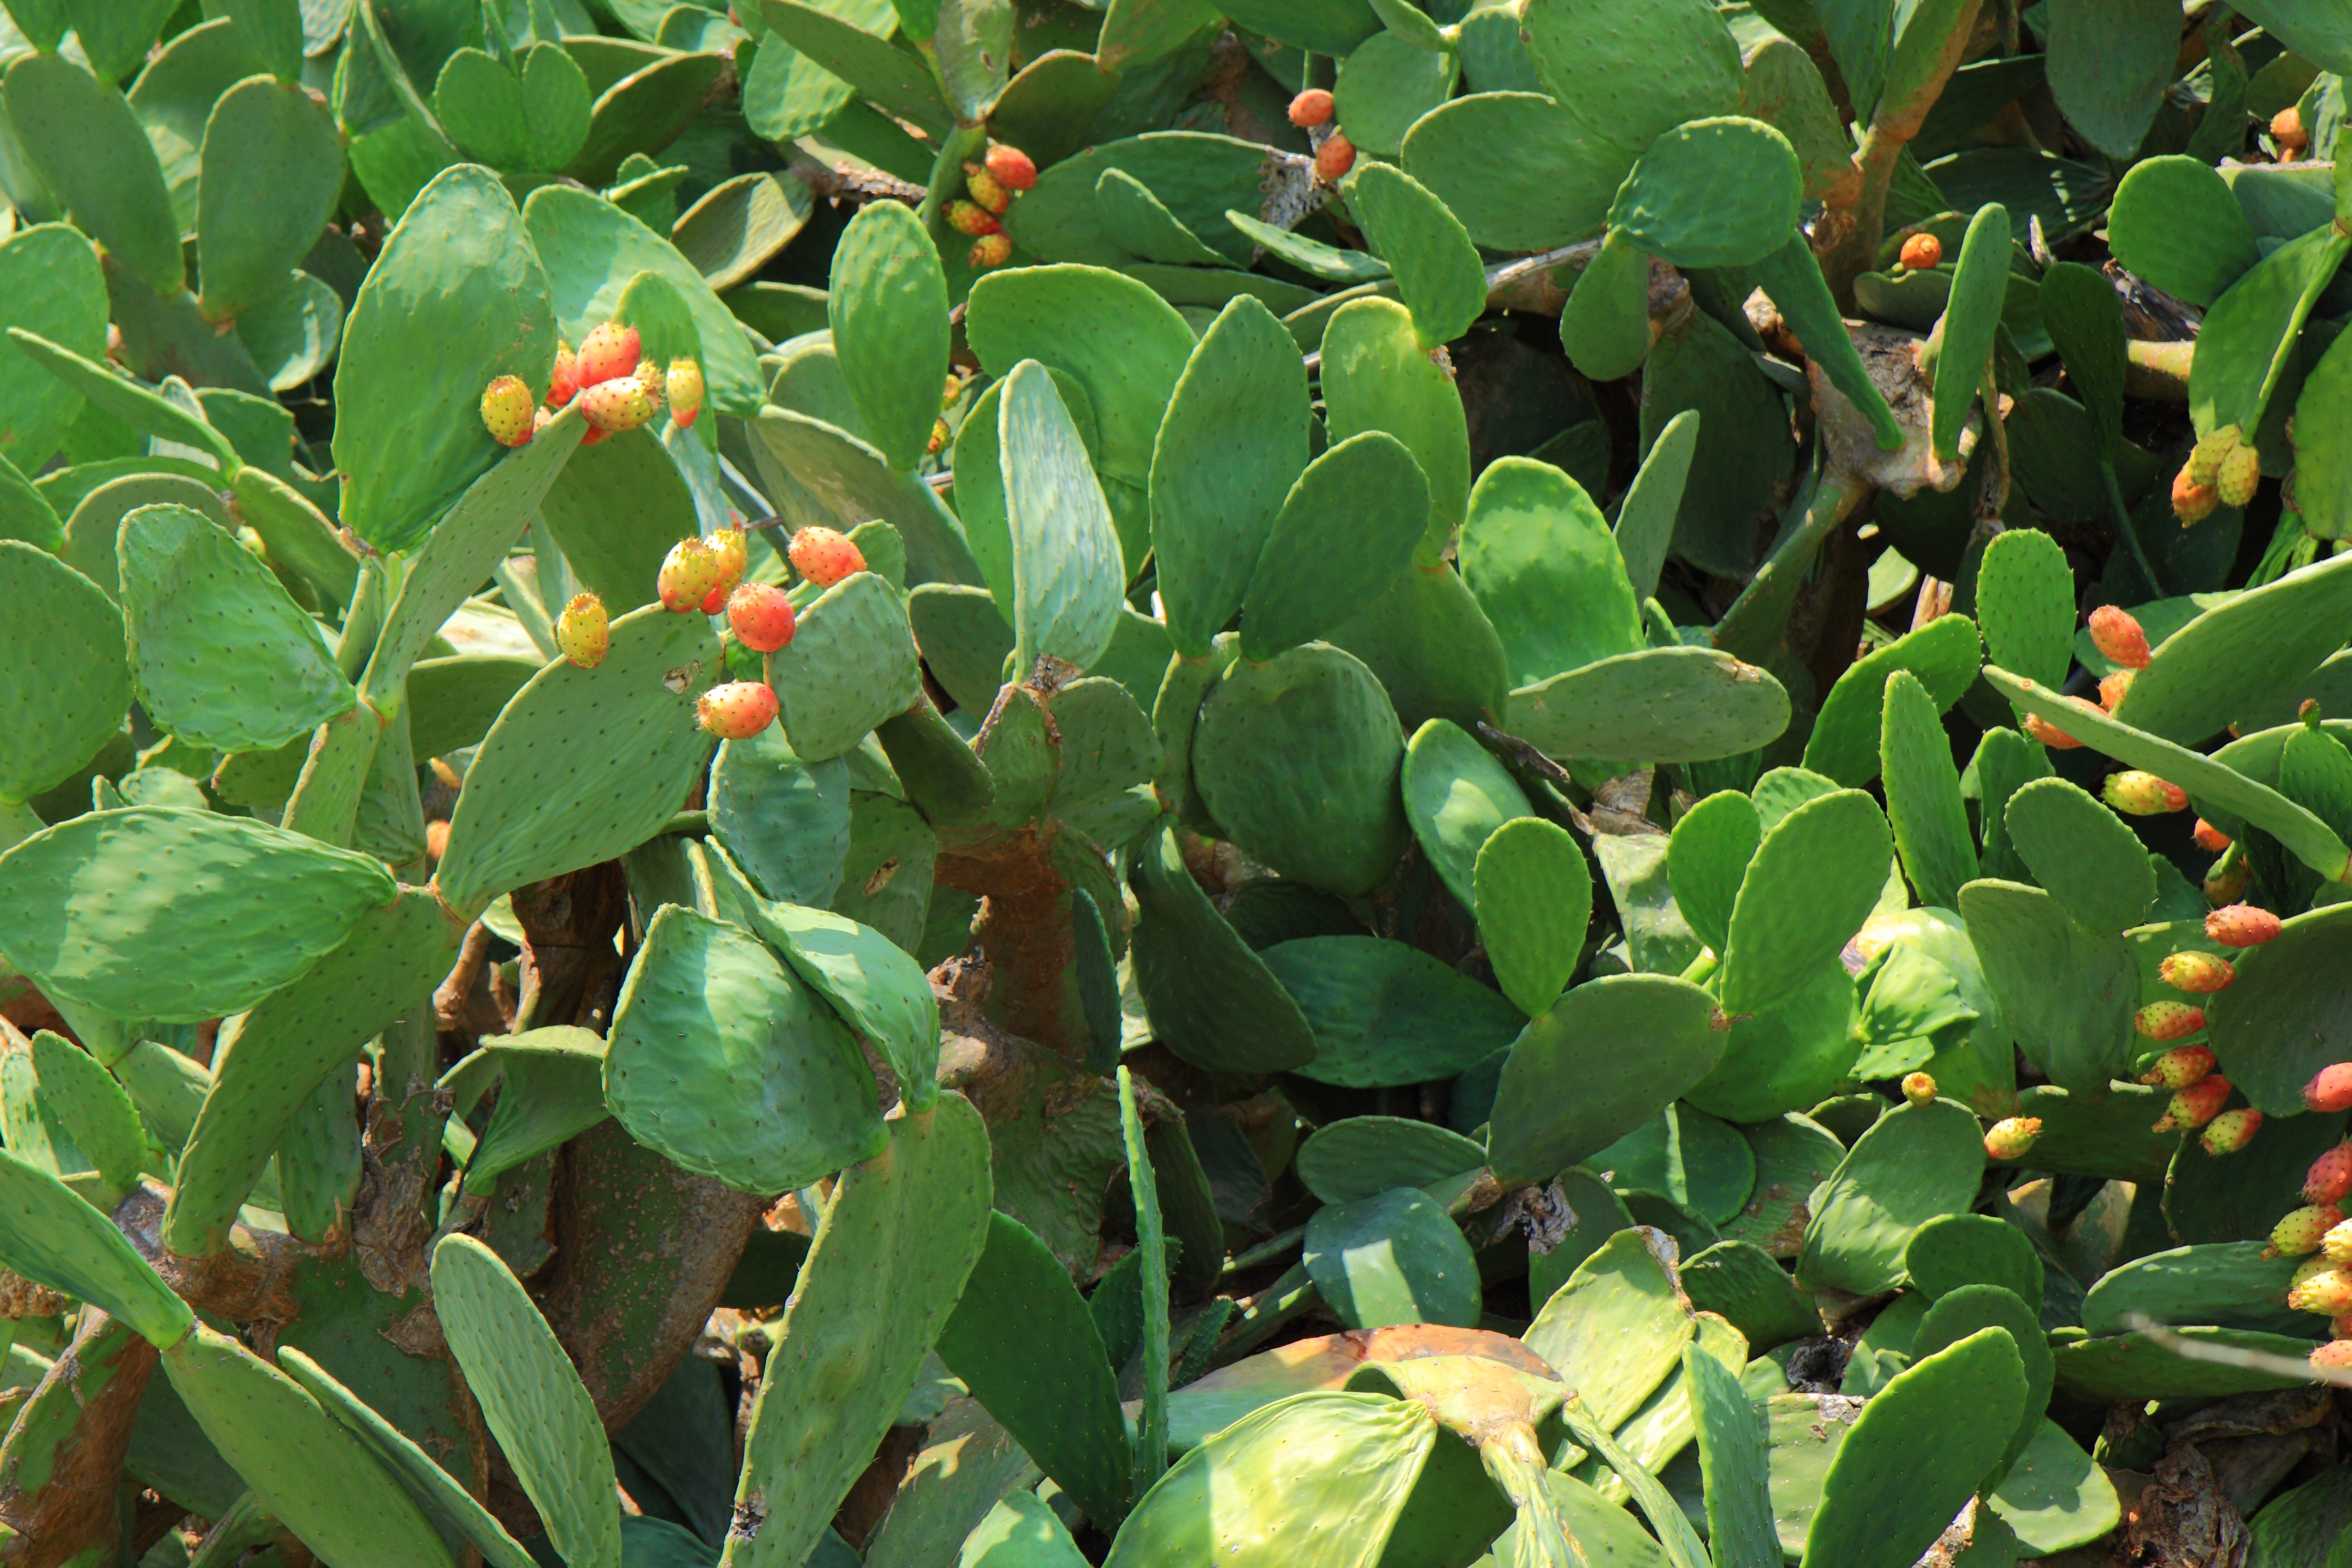
nature, cactus, sharp, plant, fruit, leaf, desert, flower, thorn, food, green, produce, evergreen, botany, flora, spike, background, shrub, flowering plant, prickly pear, land plant, nopal, barbary fig